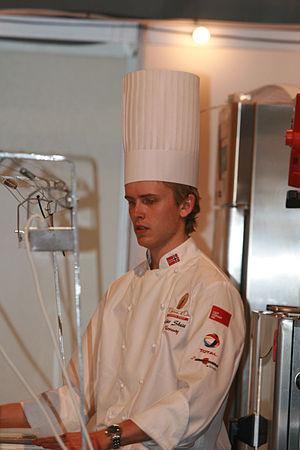
Geir Skeie est un chef cuisinier norvégien, gagnant du Bocuse d'Or Europe 2008, et du Bocuse d'Or 2009.